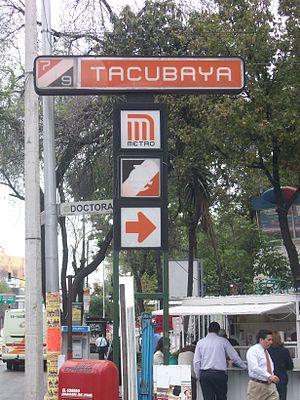
Tacubaya est une station de correspondance entre les lignes 1, 7 et 9 du métro de Mexico. Elle est à l'ouest du terminal de celle-ci. Elle est située à l'ouest de Mexico, dans la délégation Miguel Hidalgo.